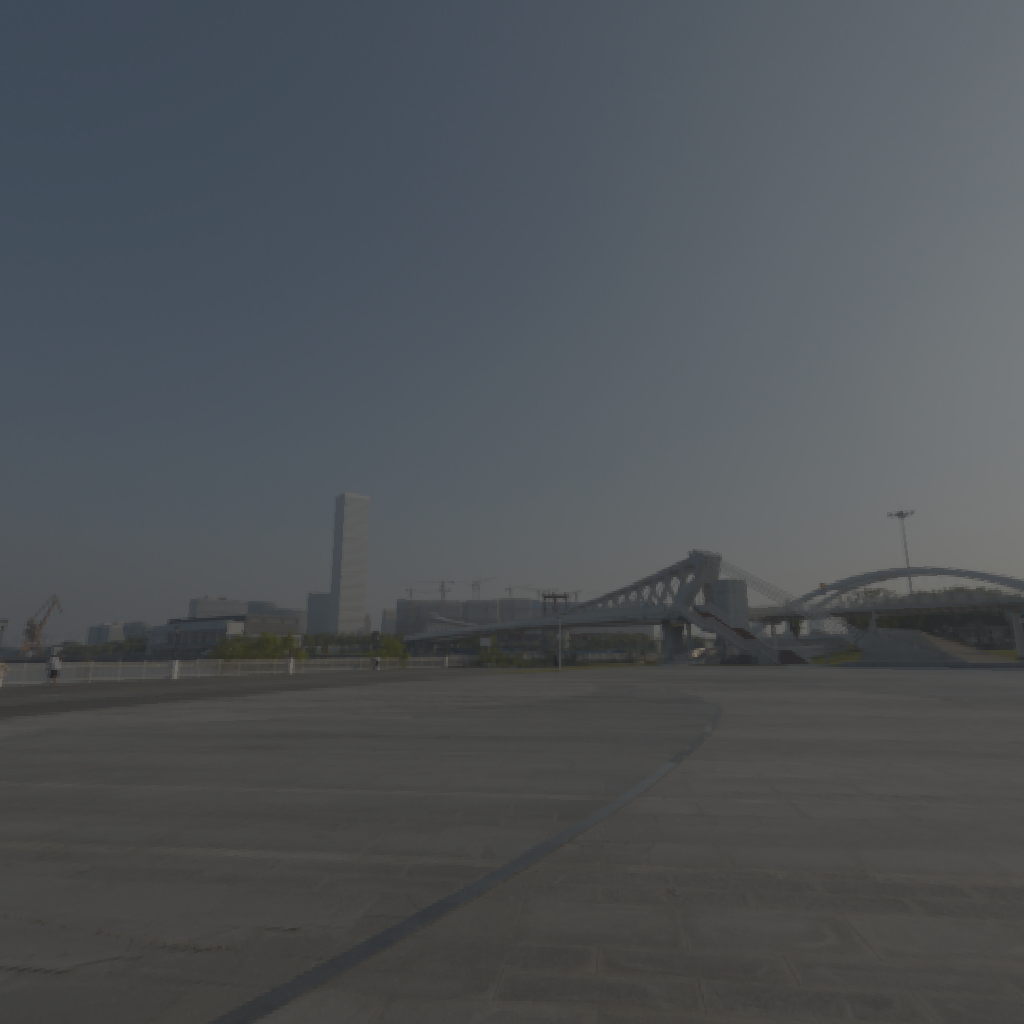
scene-linear HDR photo, Shanghai Riverside, outdoor, with visible sun, city, china, shanghai, concrete, promenade, urban, medium contrast, sunrise-sunset, clear, natural light, skies, high dynamic range, physically based lighting